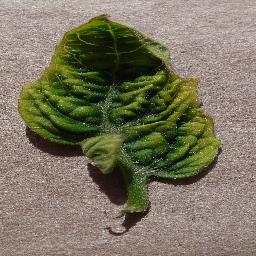
Label: Tomato___Tomato_Yellow_Leaf_Curl_Virus